Luisa de Medrano

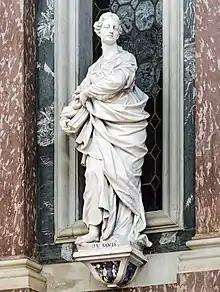
Sibyl Samia, note the books in her right hand

Luisa de Medrano was born on 9 August 1484 in Atienza. She was the daughter of Diego López de Medrano y Vergara, a "ricohombre" (rich-man) and Lord of San Gregorio and Cañaveruelas in the Kingdom of Castile, as well as a member of His Majesty's Council, and Magdalena Bravo de Lagunas. Her father belonged to the Soria branch of the illustrious Medrano family from Navarre, one of the oldest and most noble lineages in the Kingdom of Castile. Luisa de Medrano came from a family of Castilian high nobility who were protected by King Ferdinand II and Queen Isabella of Castile.